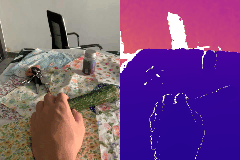
Label: cucumber